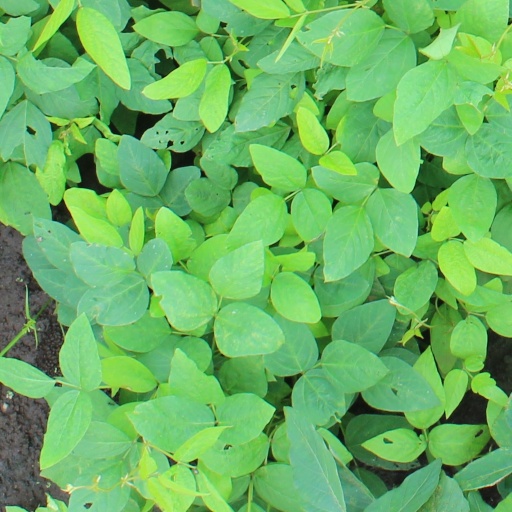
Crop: soybean